Prague Stock Exchange

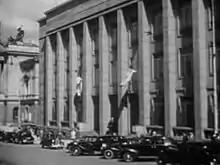
Prague Stock Exchange building prior to 1948 (today the core building of the New National Museum)

Prague Stock Exchange (PSE) is the largest and oldest securities market organizer in the Czech Republic. It is a 99.54 percent-owned subsidiary of Wiener Börse AG.